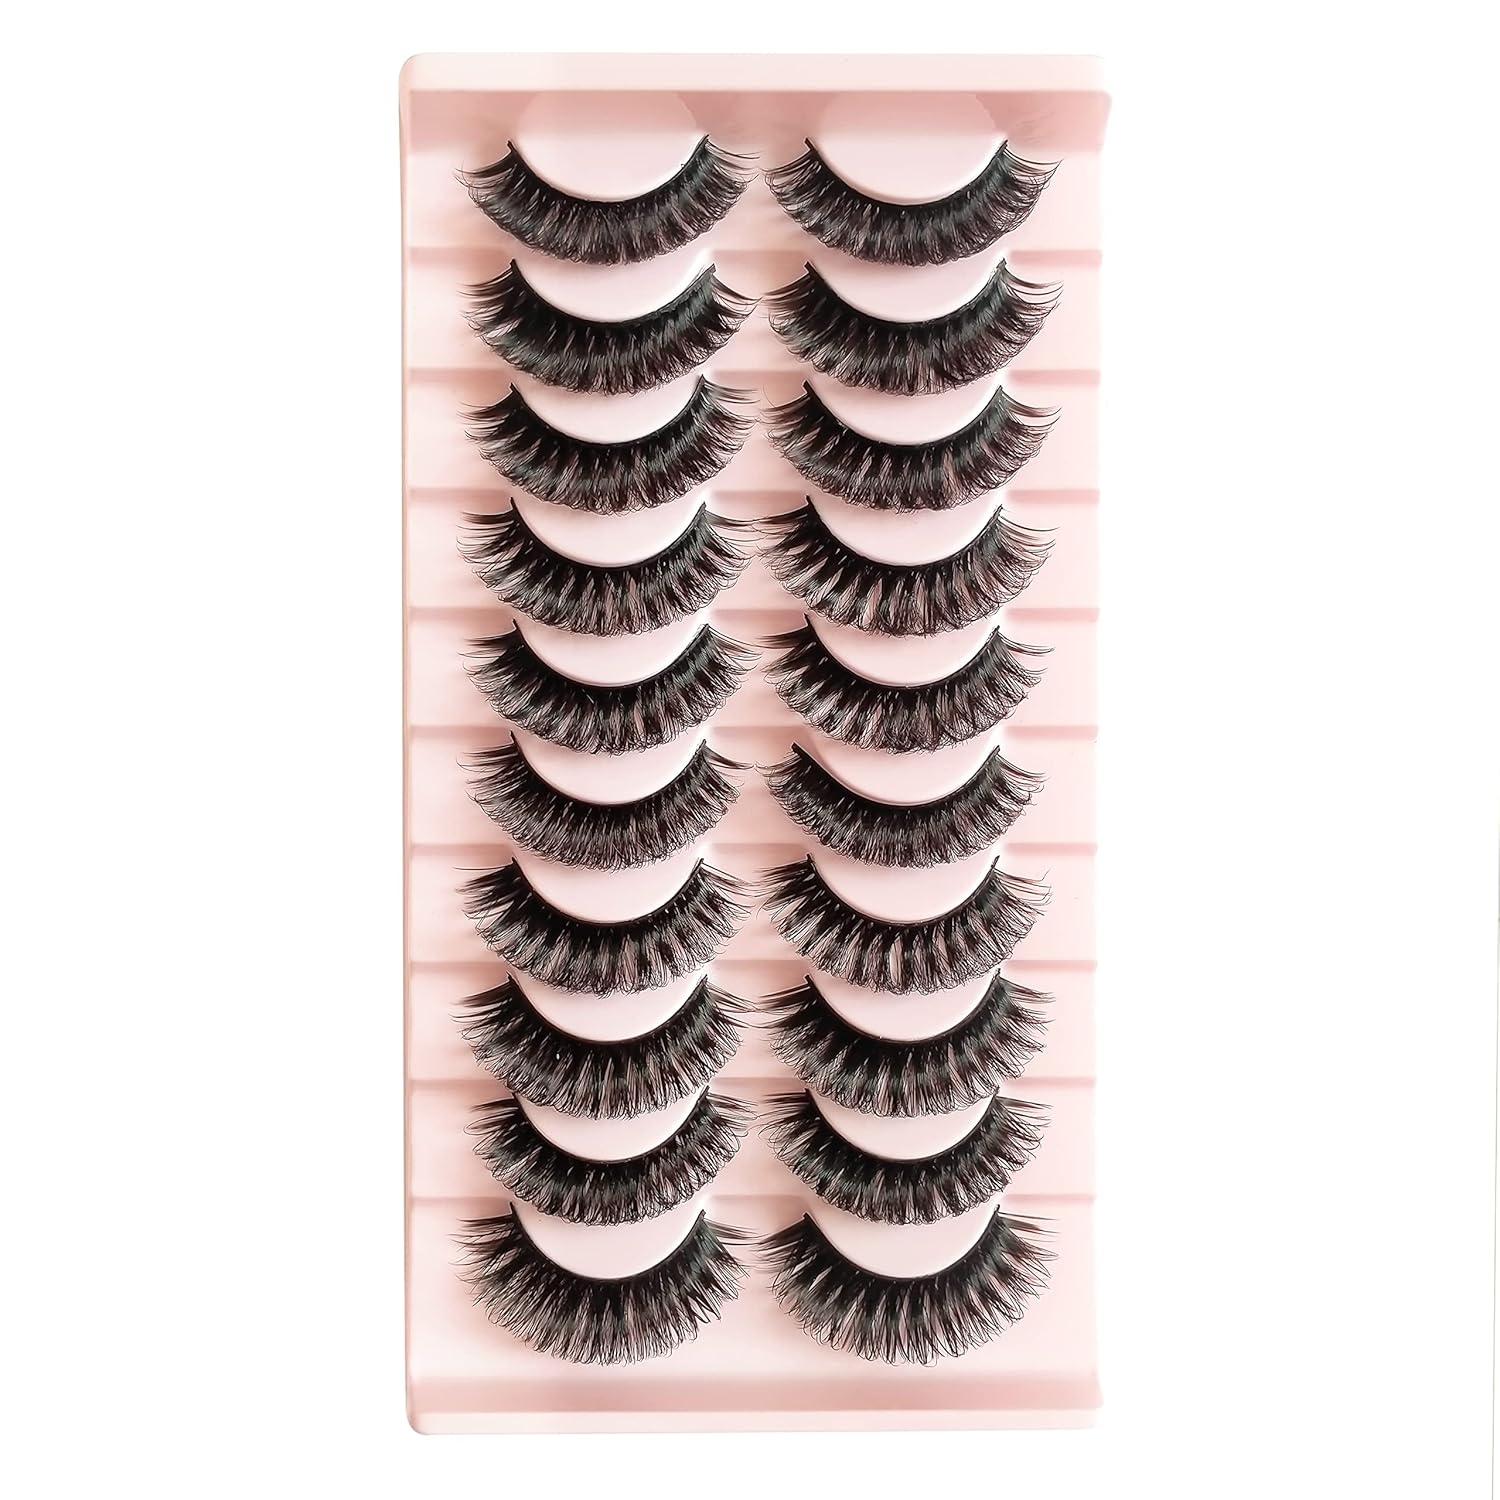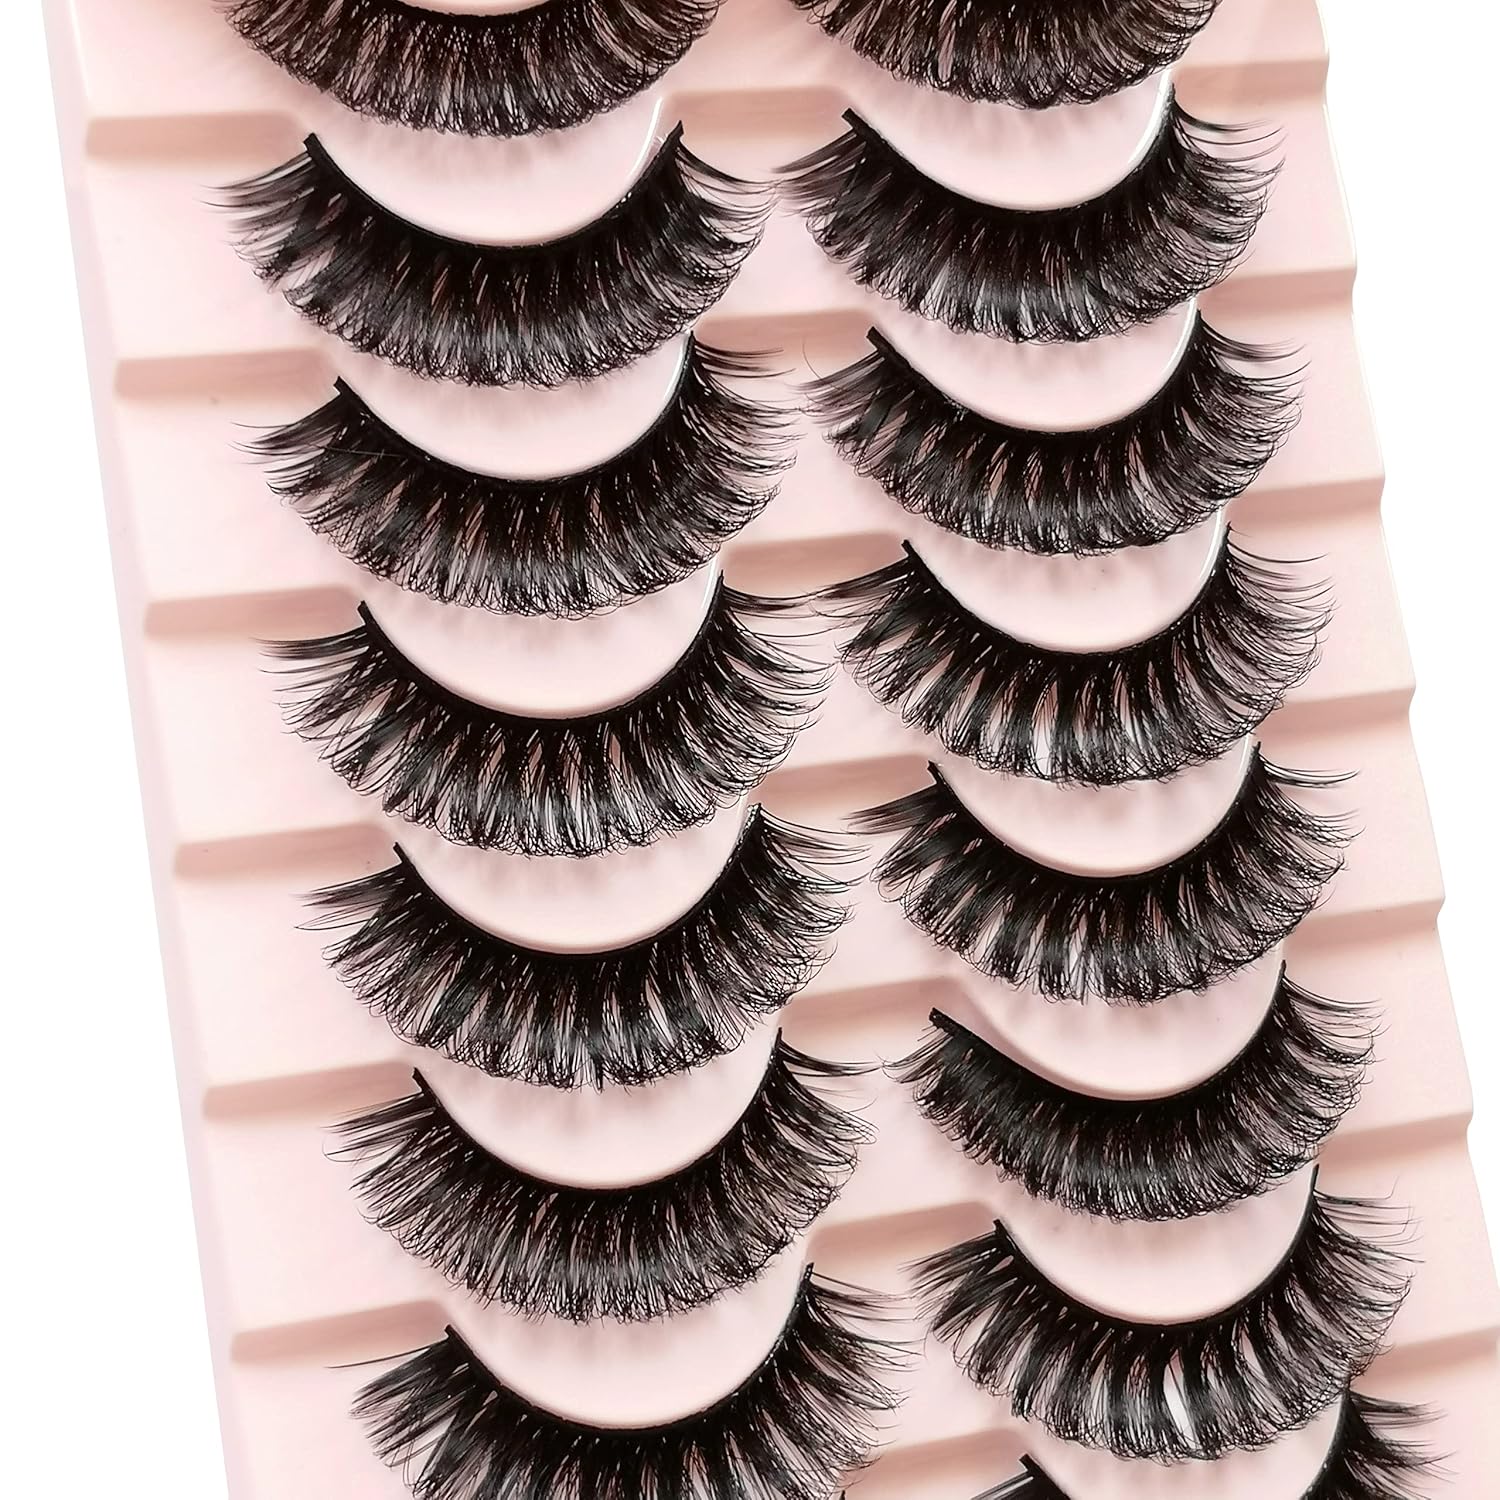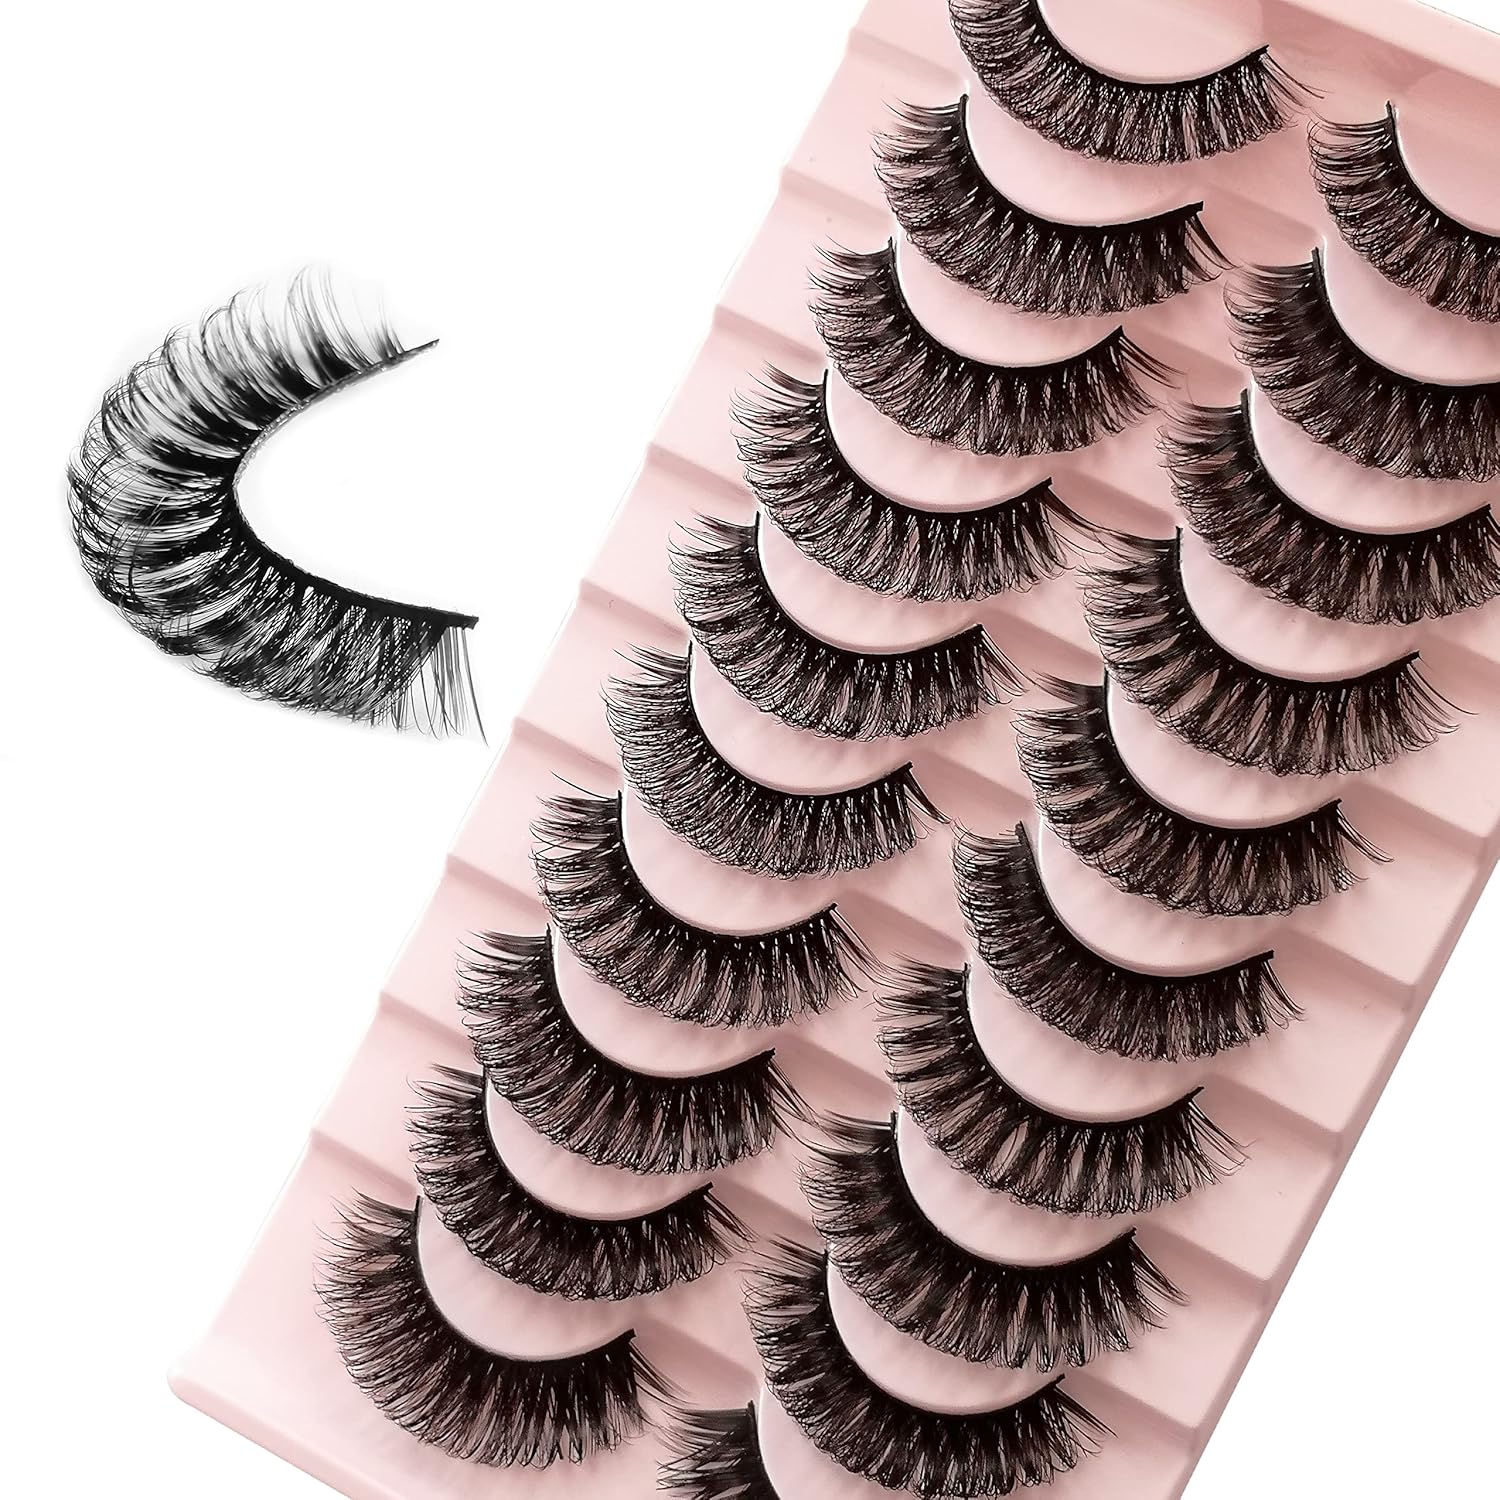
RUISHOW Russian Strip Lashes Mink D Curl Wispy Fluffy False Eyelashes Natural Thick Volume Faux Mink Eye Lashes Pack Reusable Handmade Like Fake Lashes Extension 10 Pairs
Category: All Beauty
1
Features: High Quality: 3D effect false eyelashes are handmade, environmentally friendly and non-irritating to the skin. False lashes made from high-quality synthetic materials make you feel as soft and smooth as your own lashes. | FLUFFY Effect: 100% handmade eyelashes, made without cruelty and with great care. This dramatic false eyelash, designed to be full and layered from root to root, gives you the perfect 3D effect, making your eyes look bigger, brighter and more attractive, making you look naturally gorgeous and beautiful. | Comfortable to Wear: Weightless faux mink fibers create a fascinating finish with the highest level of comfort for a day wear. Flexible and soft straps make it easier to apply. Indeed, we will not decorate your beauty by harming animals. | D Curly: The D curly lashes giving an extension feeling, makes the lashes looks more natural which like your own eyelashes.In additional, if you like, you can still cut them by yourself to makes them more fitting your eyes shape. | Lifetime Manufacturer's Guarantee: To demonstrate how confident we are in our products, we offer a lifetime money-back guarantee with every purchase! If you are not completely satisfied with your eyelashes, we will refund unconditionally!